Nora Hsiung Chu

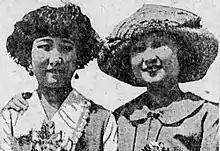
Nora and Rose Hsiung, from a 1922 newspaper.

Nora Hsiung and her sister Rose were educated in the United States. Nora attended Mount Ida School, Mount Holyoke College and Barnard College. While in Boston, she was in the cast of two short plays produced by Chinese students to benefit Chinese relief work. While she was in New York City, she was photographed doing carpentry ahead of the 1925 Oriental Bazaar, a benefit for the Cathedral of St. John the Divine. She received a bachelor's degree at Barnard in 1926; she also earned a master's degree in 1927 from Teachers College Columbia University.